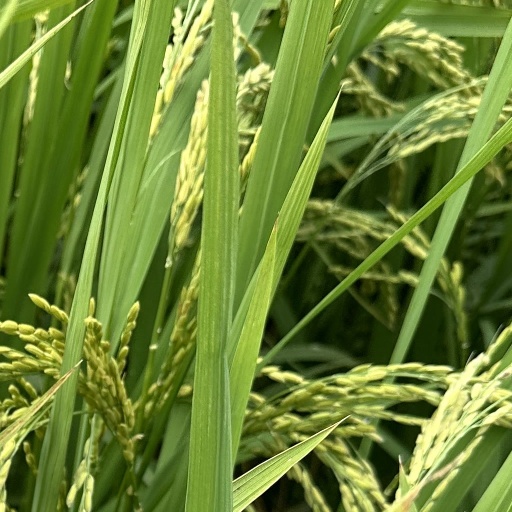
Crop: rice